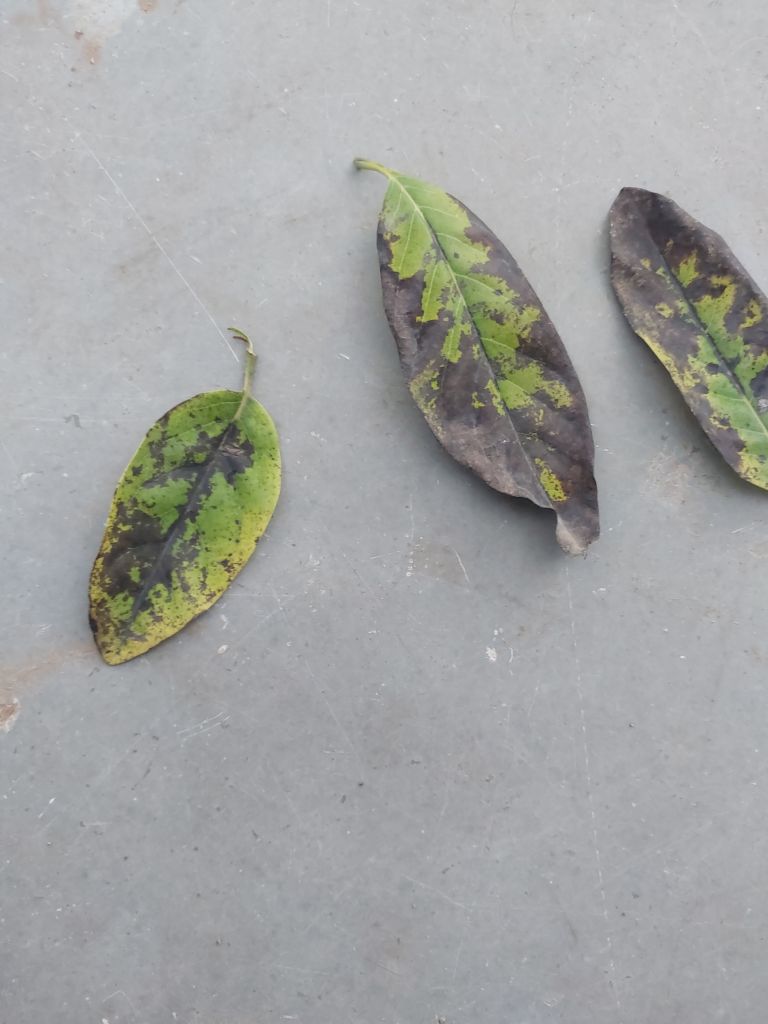
Disease label: Leaf spot on Leaves